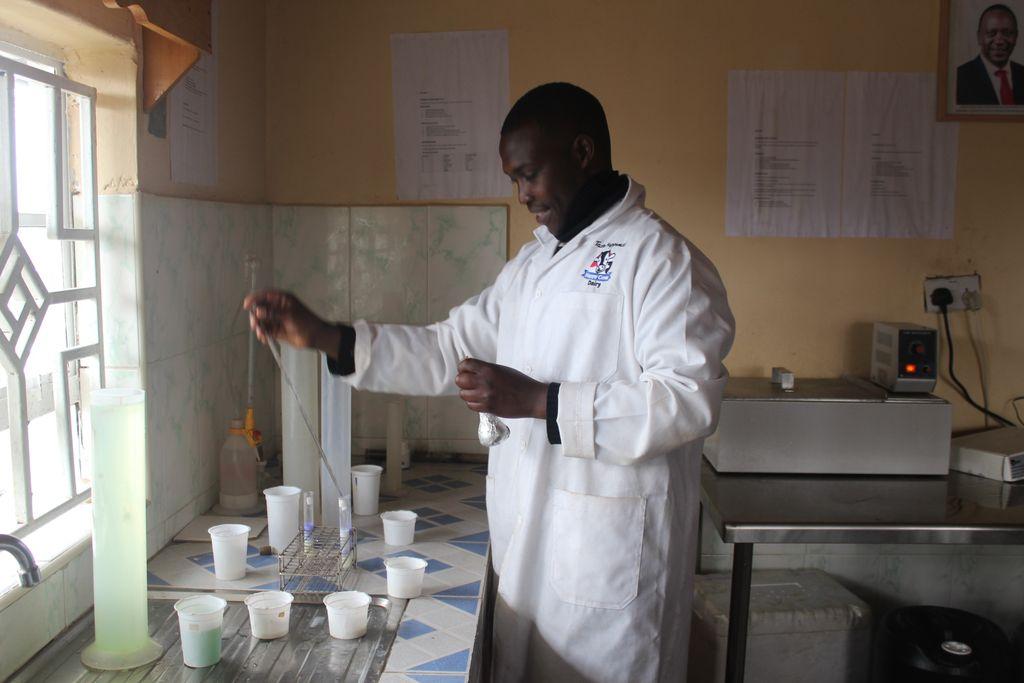
Mwanaume aliyevaa koti ya maabara, akifanya majaribio au vipimo vya ubora wa maziwa au bidhaa nyingine ya kioevu, labda katika maabara ya chuo kikuu au kituo cha kukusanya maziwa, anaonekana akitumia kifaa cha kupima ndani ya chombo kirefu, kilicho na kioevu cha rangi ya kijani kibichi, na kuna vikombe vidogo vyeupe vilivyo na sampli nyingine kwenye meza mbele yake.